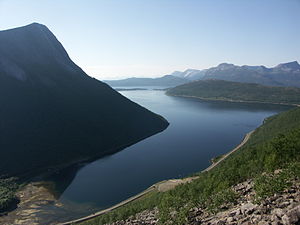
Tømmeråsfjorden
Tømmeråsfjorden
Tømmeråsfjorden
Tømmeråsfjorden er en arm af Haukøyfjorden i Tysfjorden i Nordland fylke i Norge. Den går omtrent fem kilometer ind mod bebyggelsen Tømmeråsfjorden.